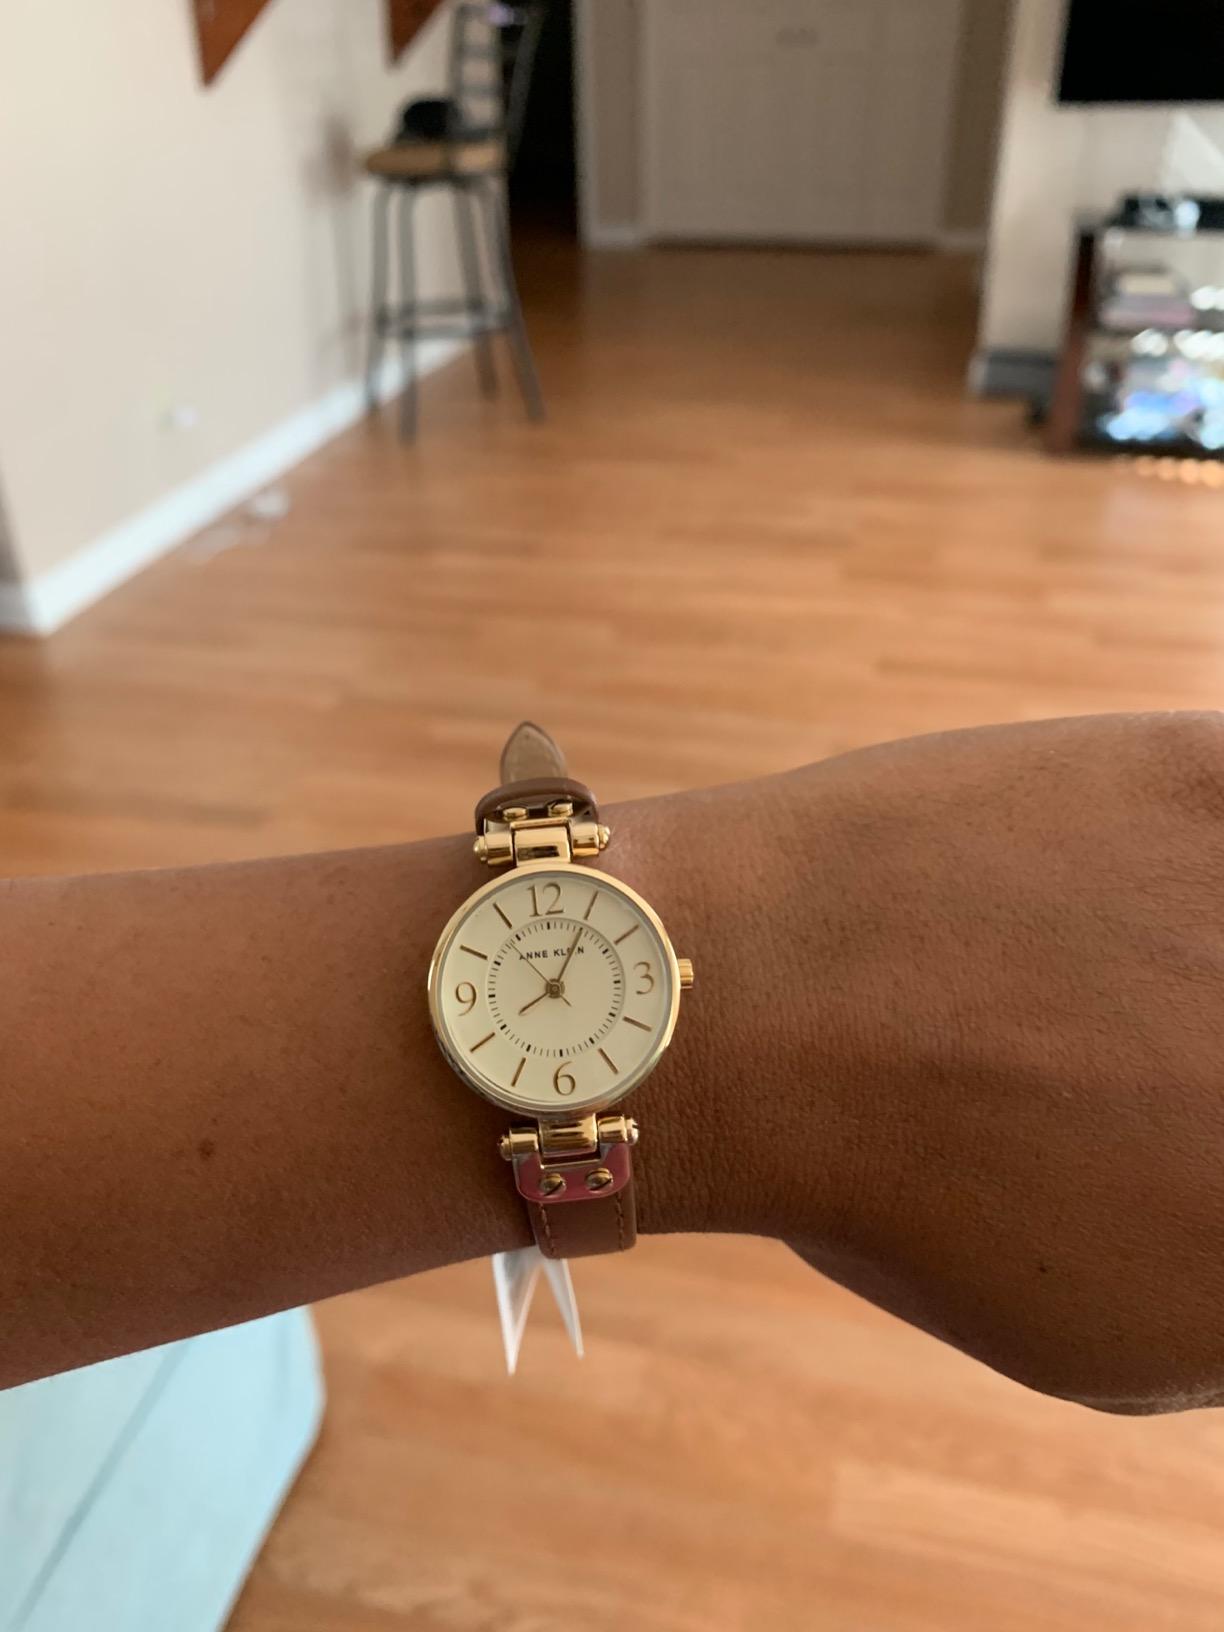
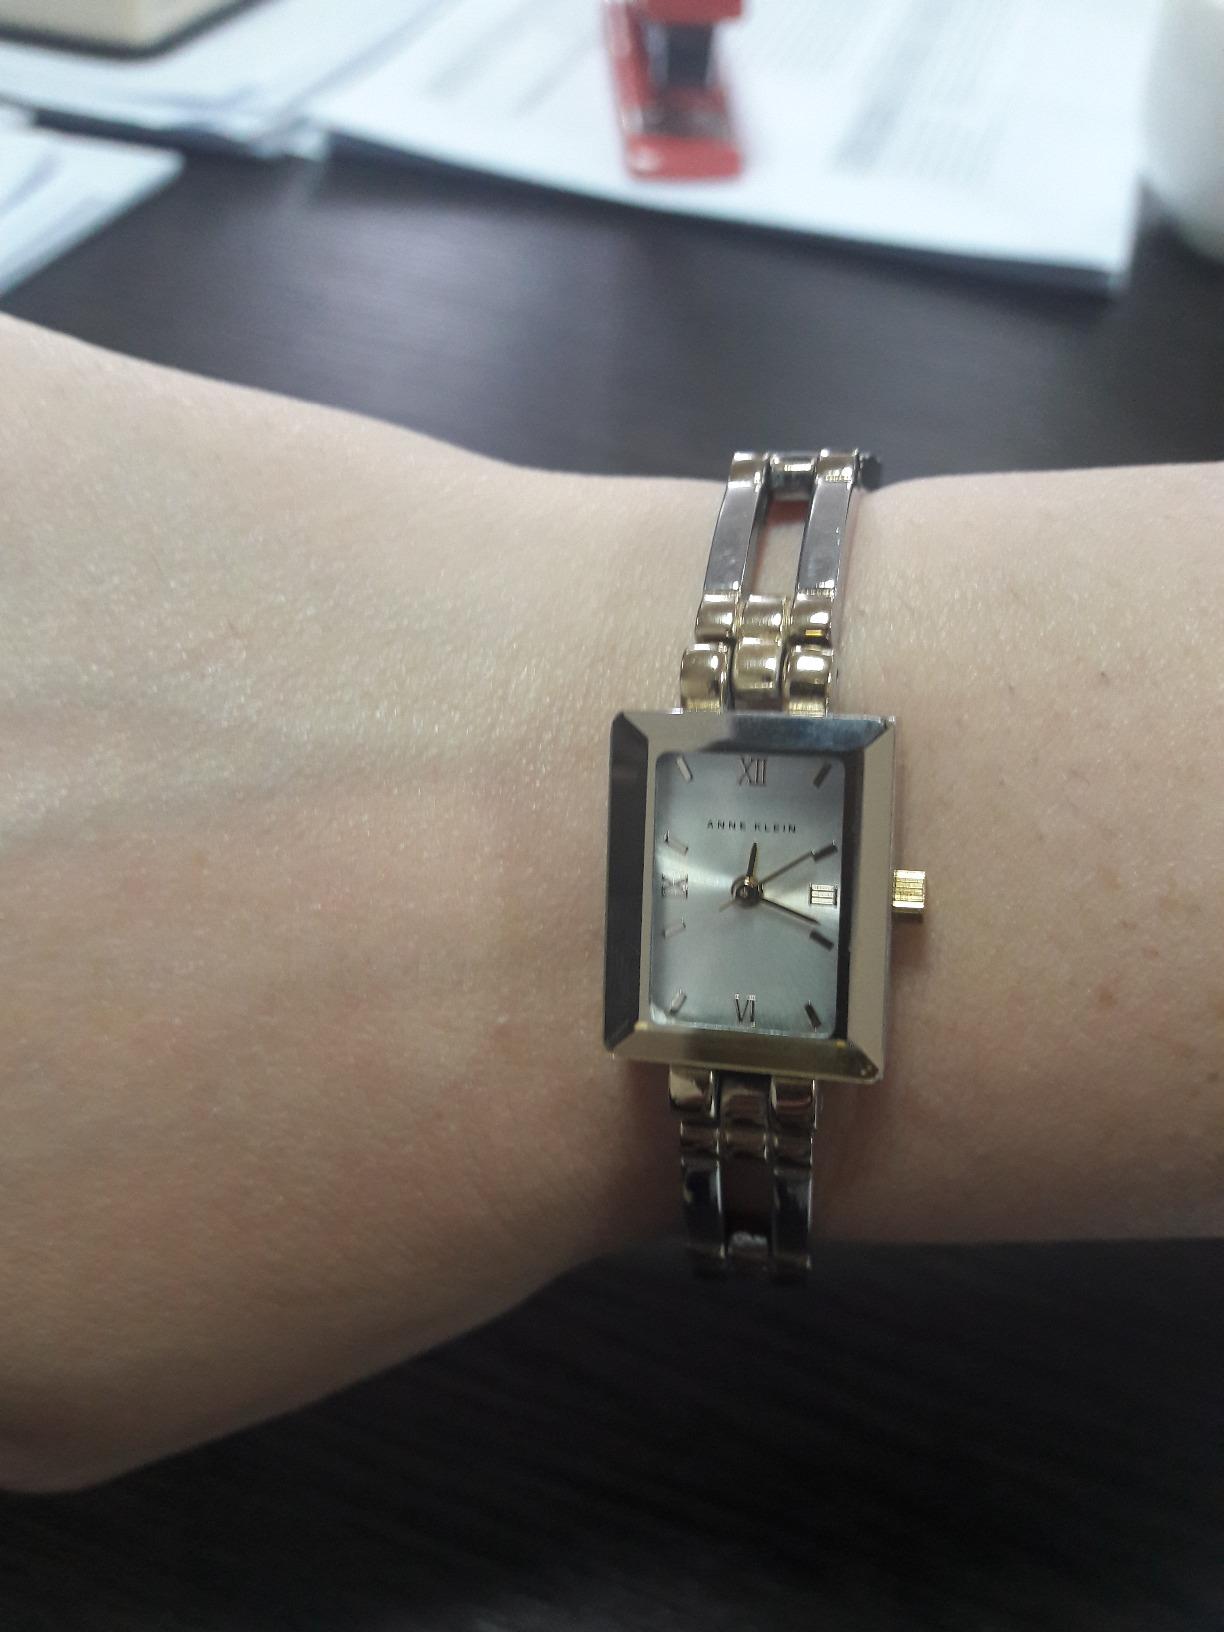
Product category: accessories_watch
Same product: no